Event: Nepal Earthquake
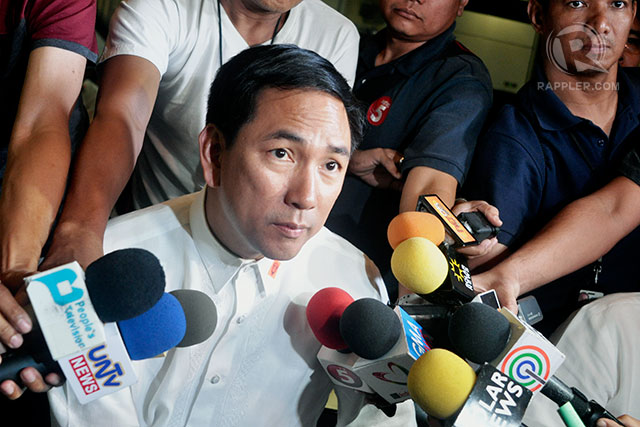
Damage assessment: no_damage